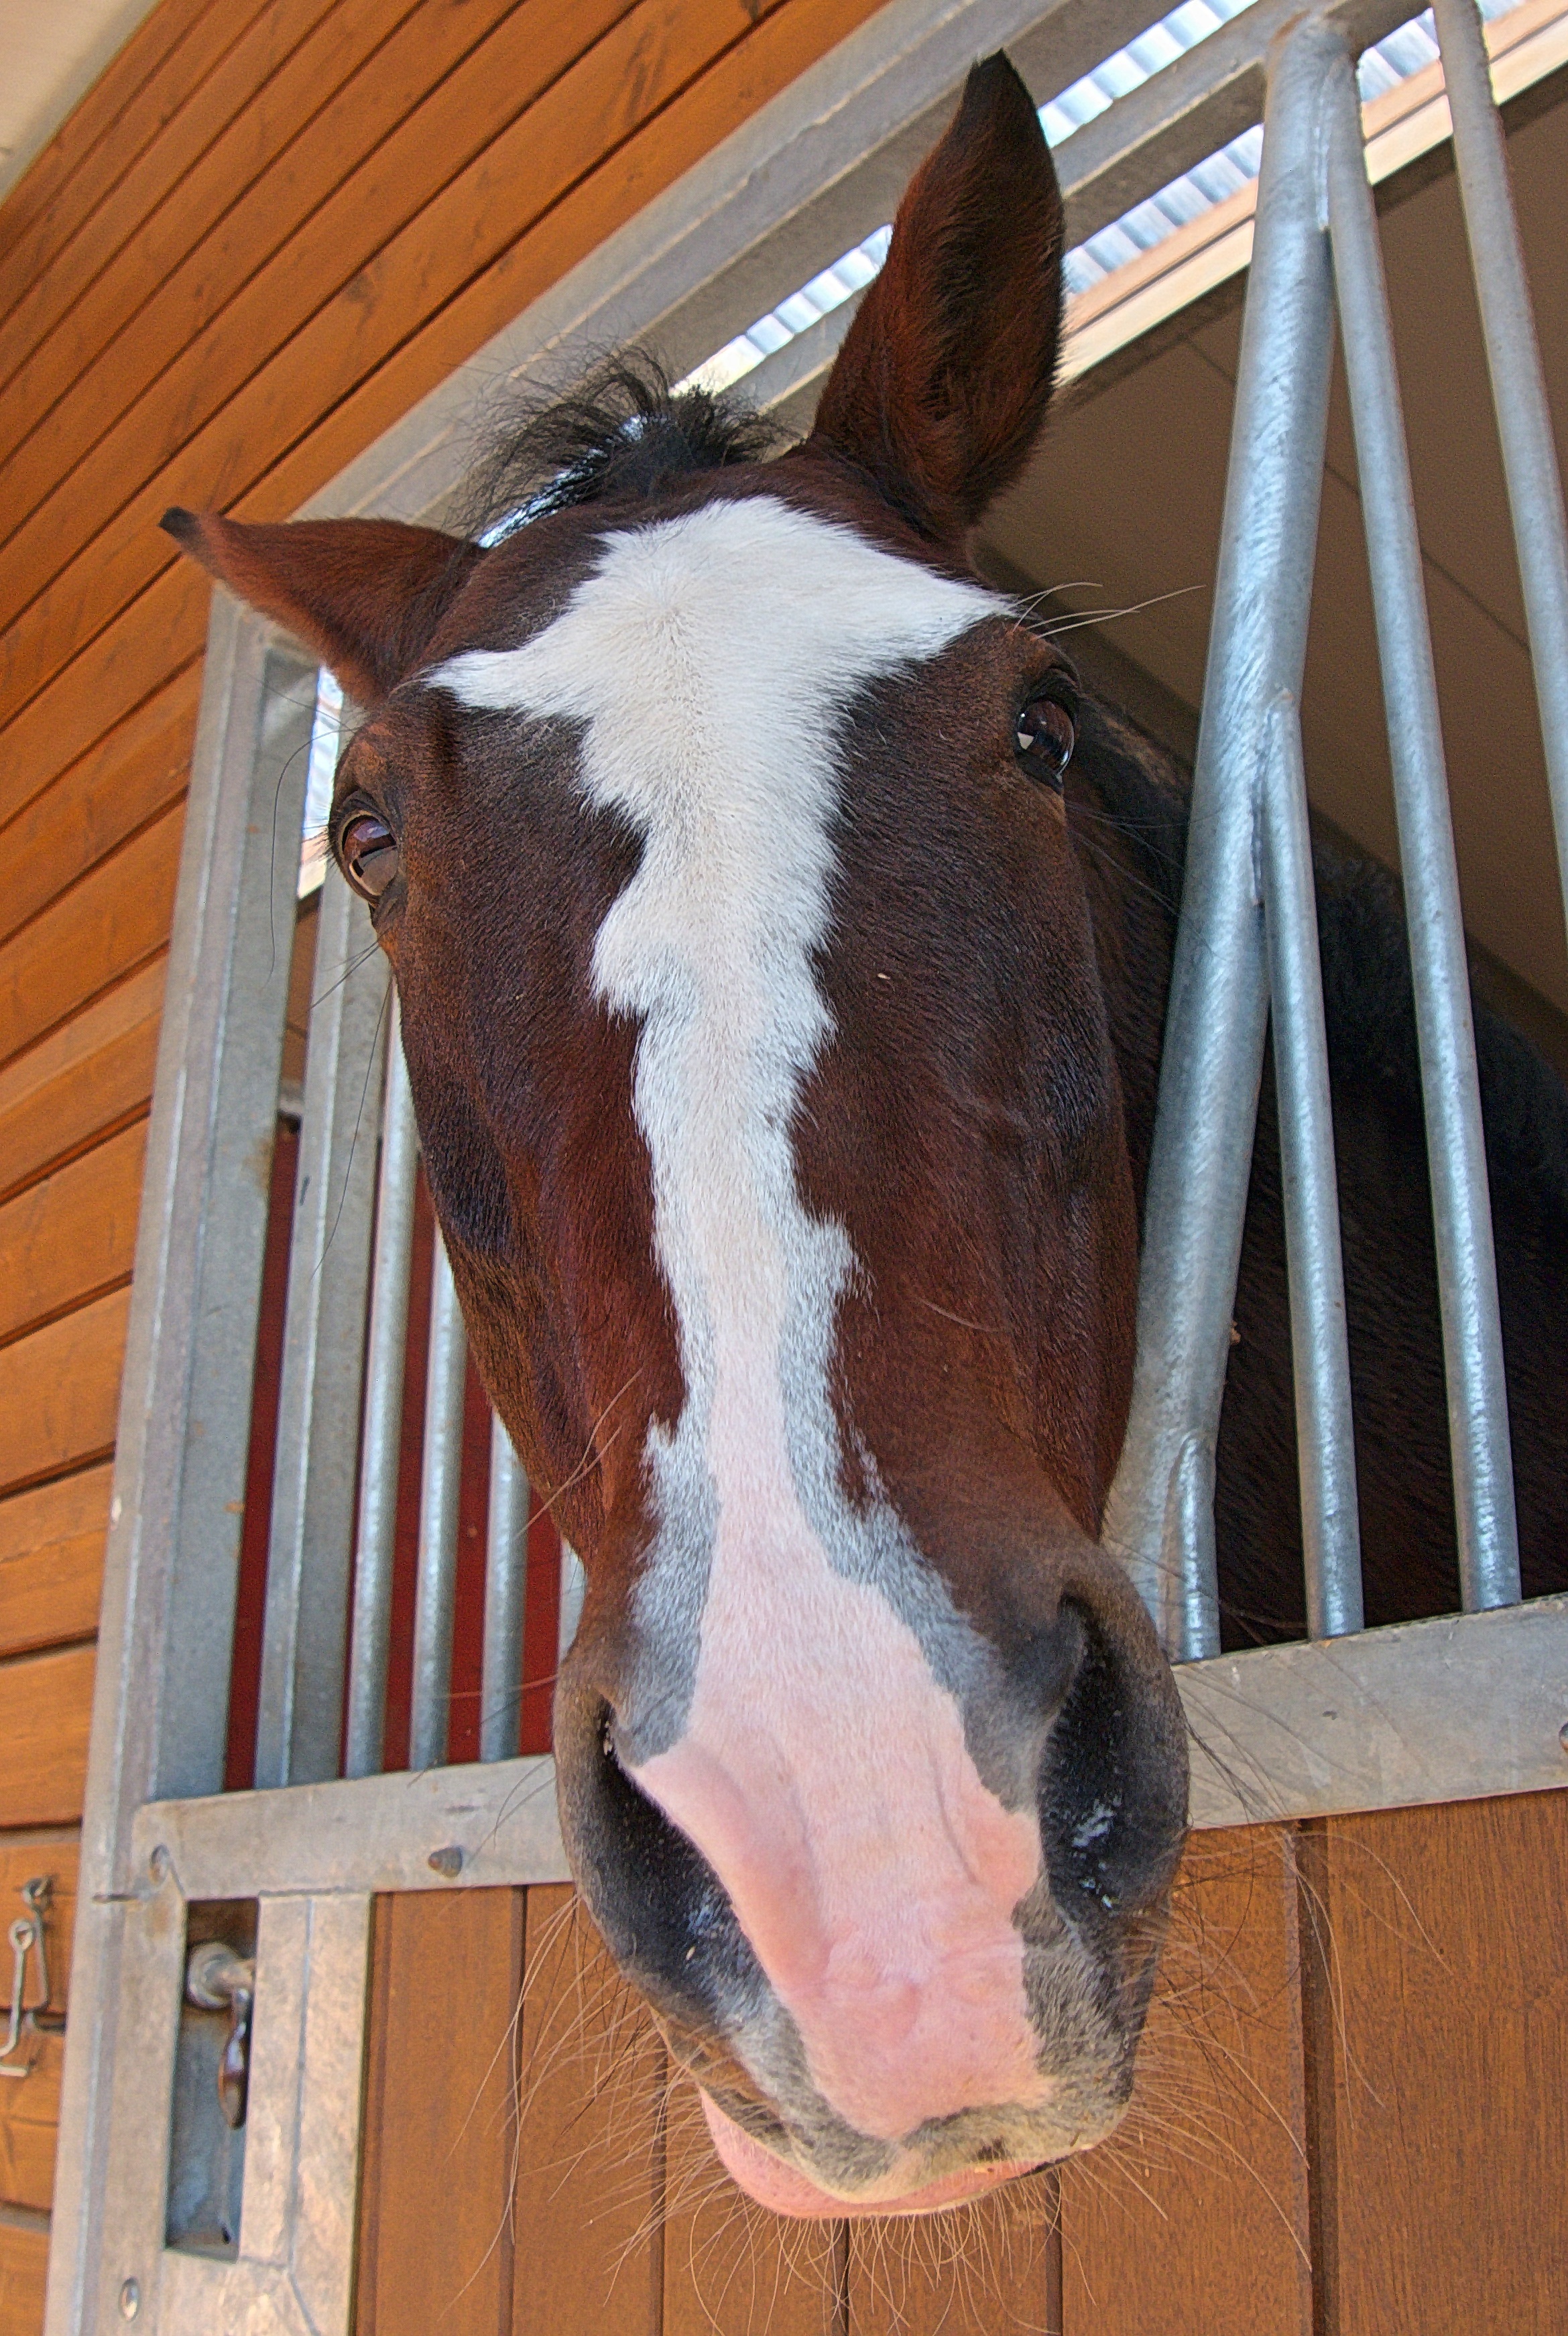
horse, rein, mammal, stallion, mane, bridle, stall, mare, horse head, reiter, halter, horse like mammal, mustang horse, horse tack